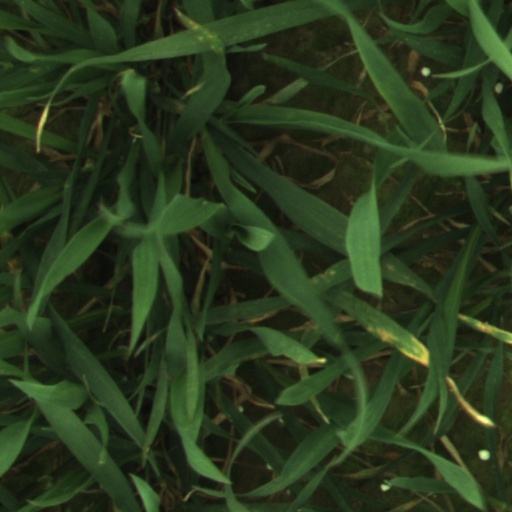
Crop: wheat